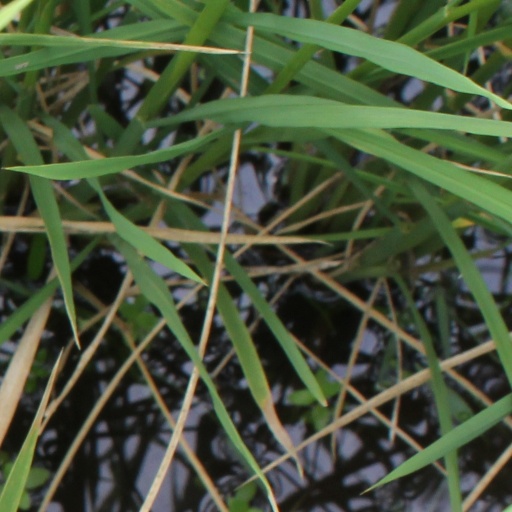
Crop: rice